Moonam Pralayam

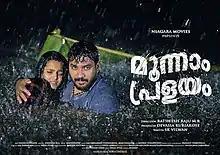
Theatrical release poster

Moonnam Pralayam is a 2019 Indian Malayalam-language drama film directed by Ratheesh Raju M.R and written by S.K. Vilwan based on Kerala floods and its after effects. The film was produced by Devasia Kuriakose under the banner of Niagara Movies. It stars Ashkkar Soudaan, Sai Kumar, Bindu Panikkar, Kulappulli Leela, V. Suresh Thampanoor and Anil Murali.